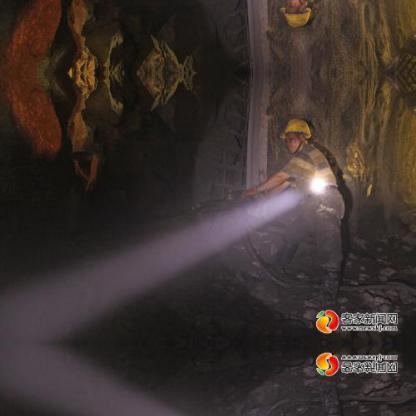
Objects in the image:
label: helmet
label: helmet